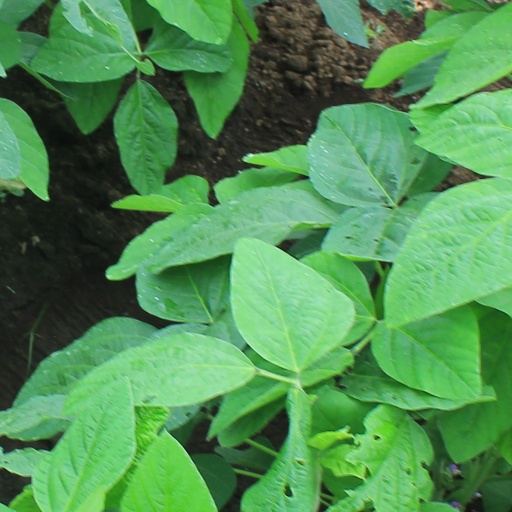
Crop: soybean